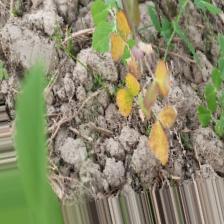
Label: Ascochyta blight